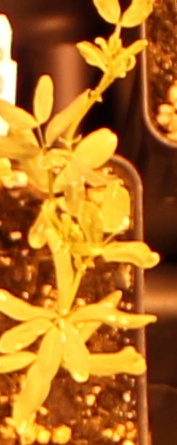
Label: Lentil